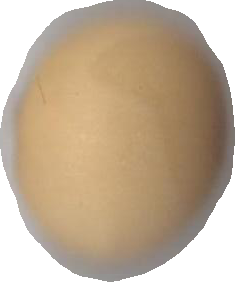
Variety: Dega